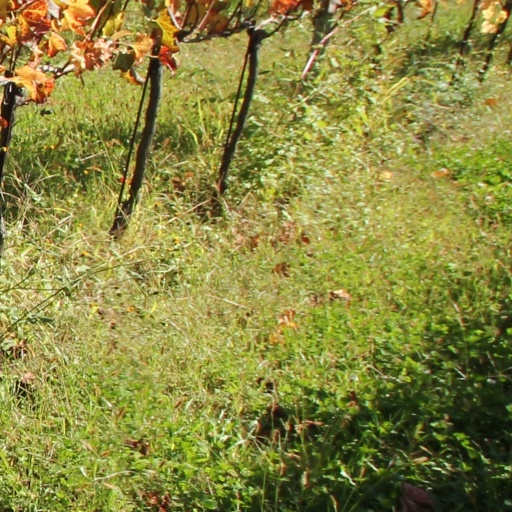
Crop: grape